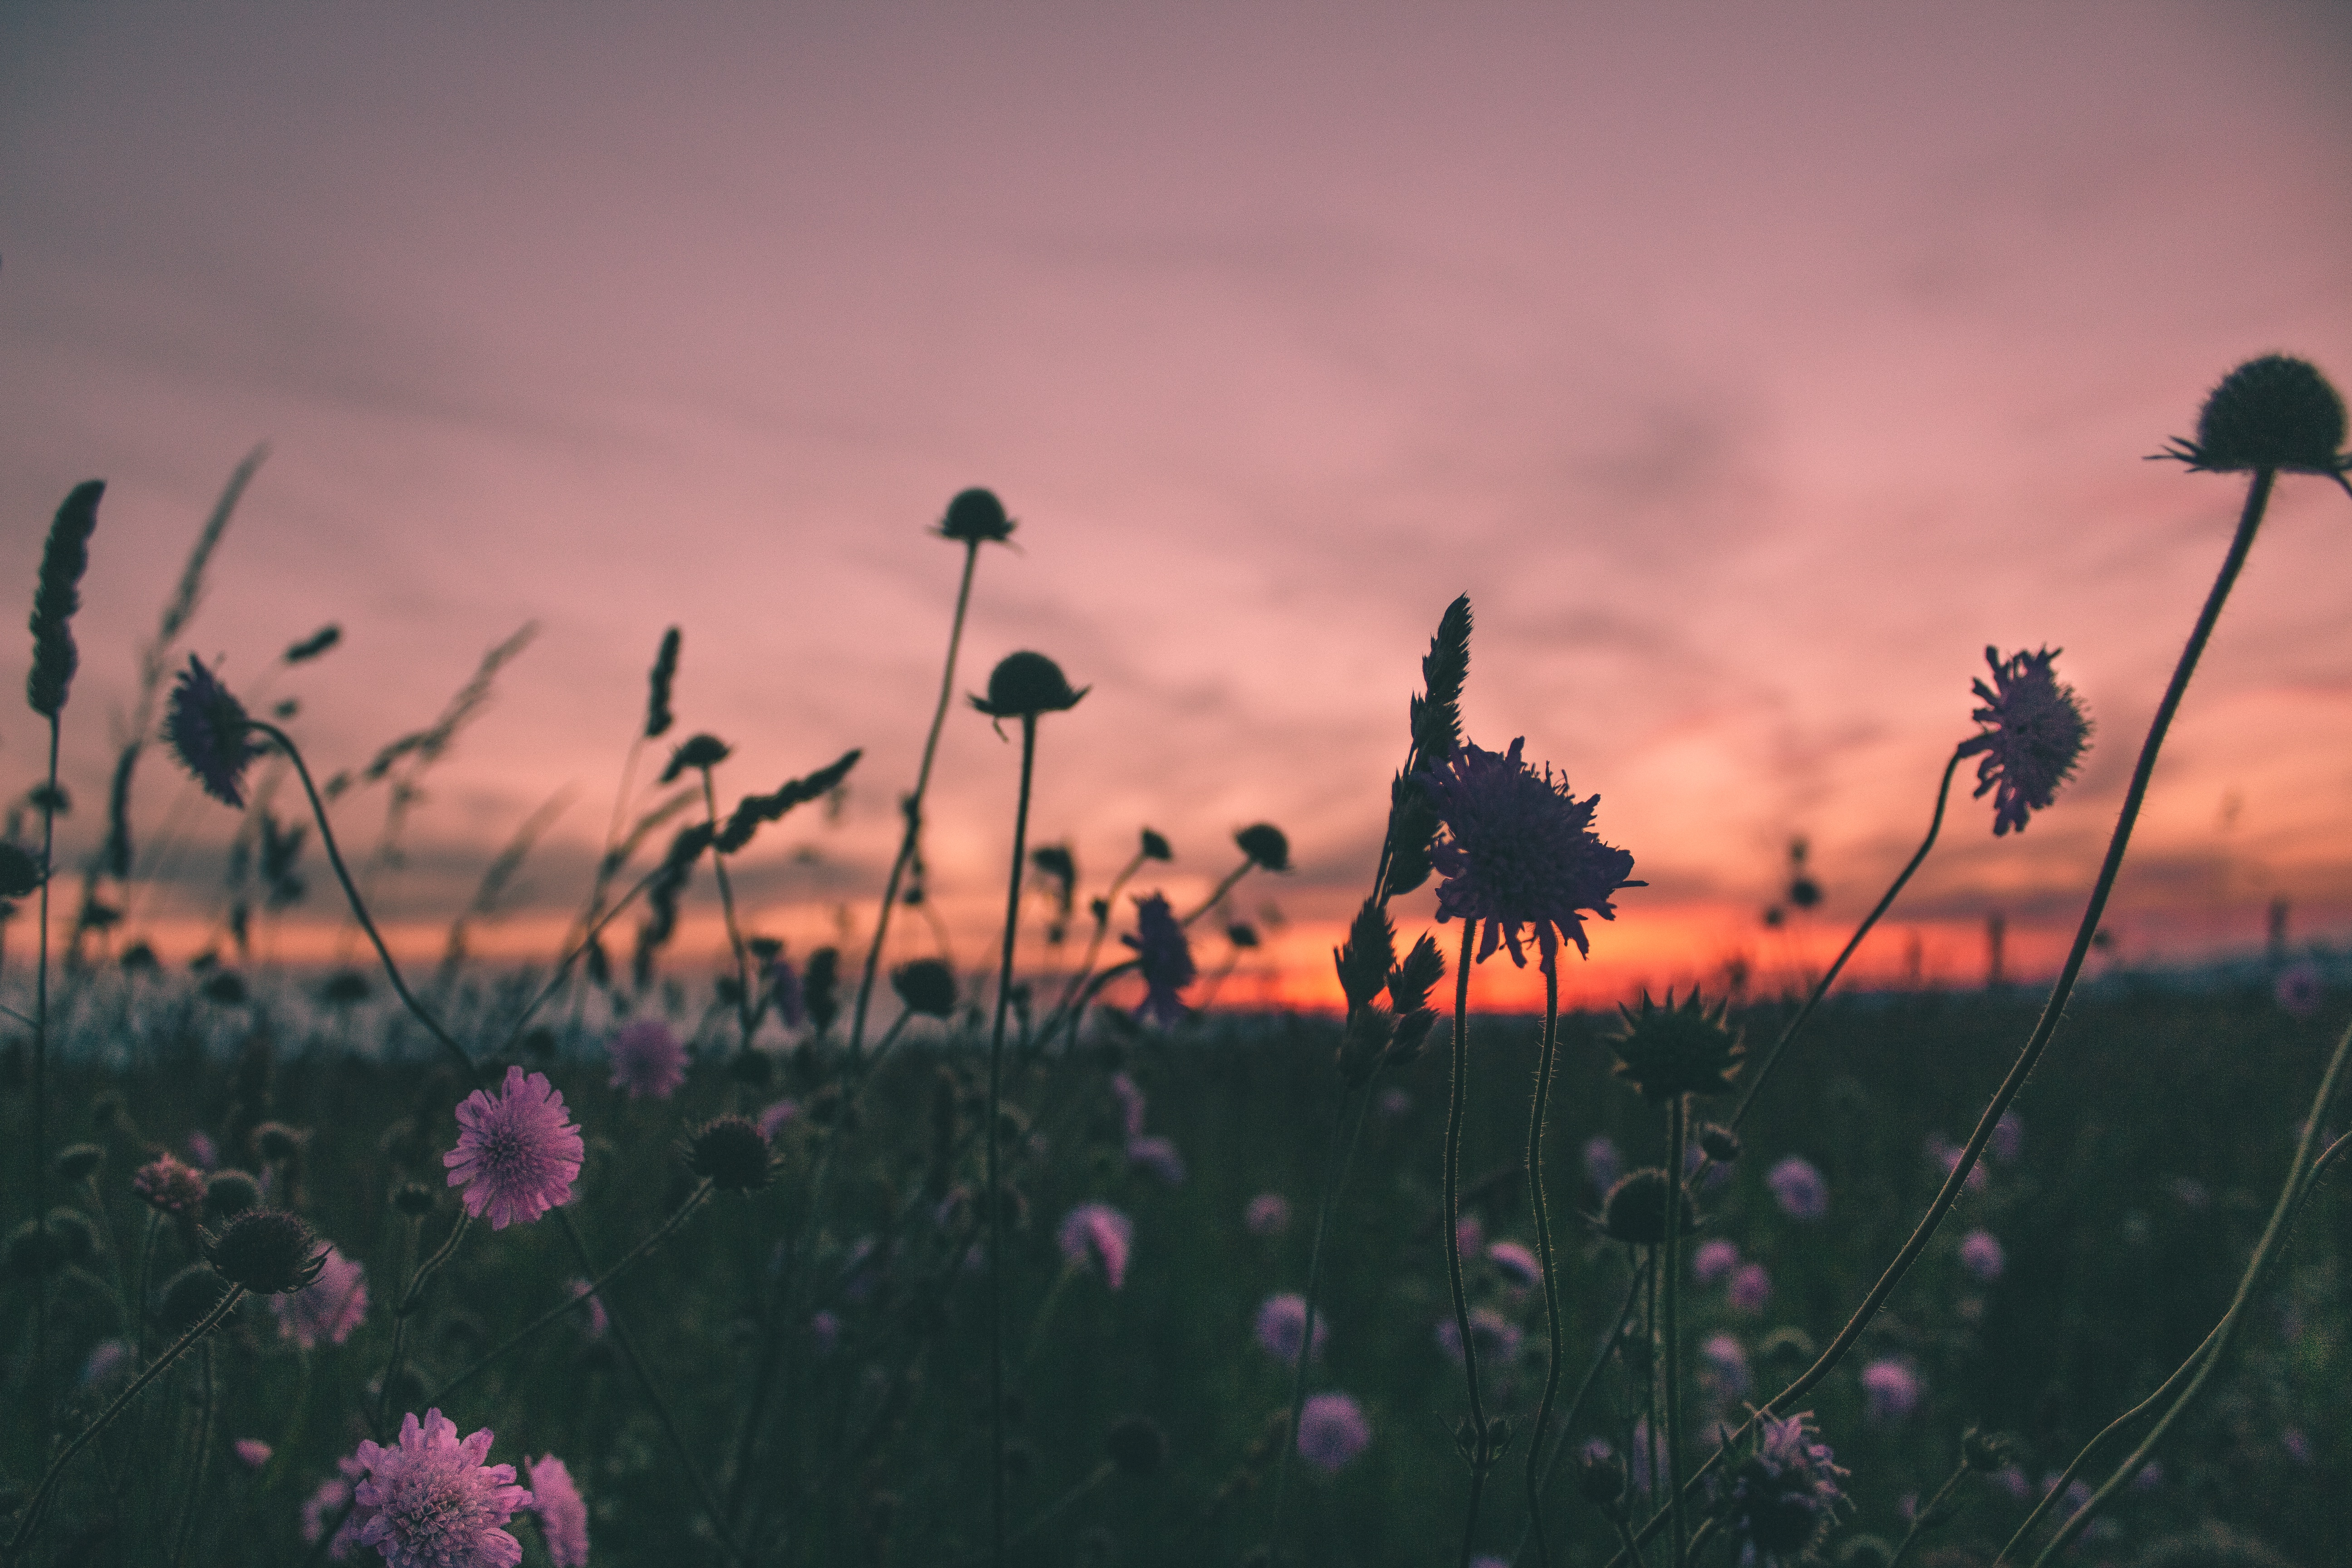
nature, grass, horizon, cloud, plant, sky, sunrise, sunset, field, meadow, prairie, sunlight, morning, flower, purple, dawn, dusk, evening, pink, grassland, grass family